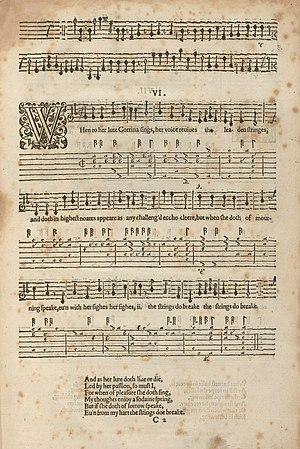
Philip Rosseter est un luthiste, compositeur et directeur de théâtre anglais, né en 1568 et décédé à Londres le 5 mai 1623.
Thomas Campian, né à Londres le 12 février 1567 et mort dans cette même ville le 1ᵉʳ mars 1620, est un compositeur anglais de la Renaissance.